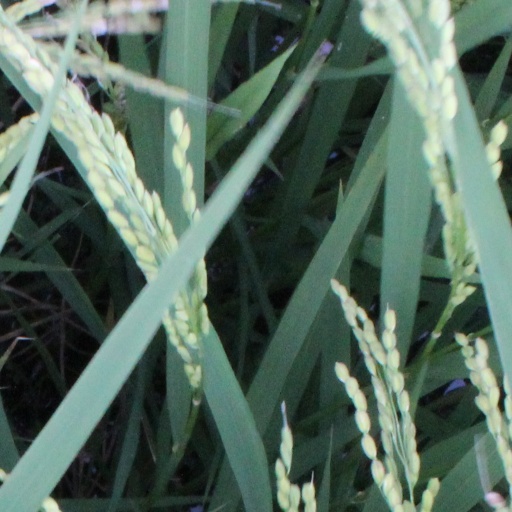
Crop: rice